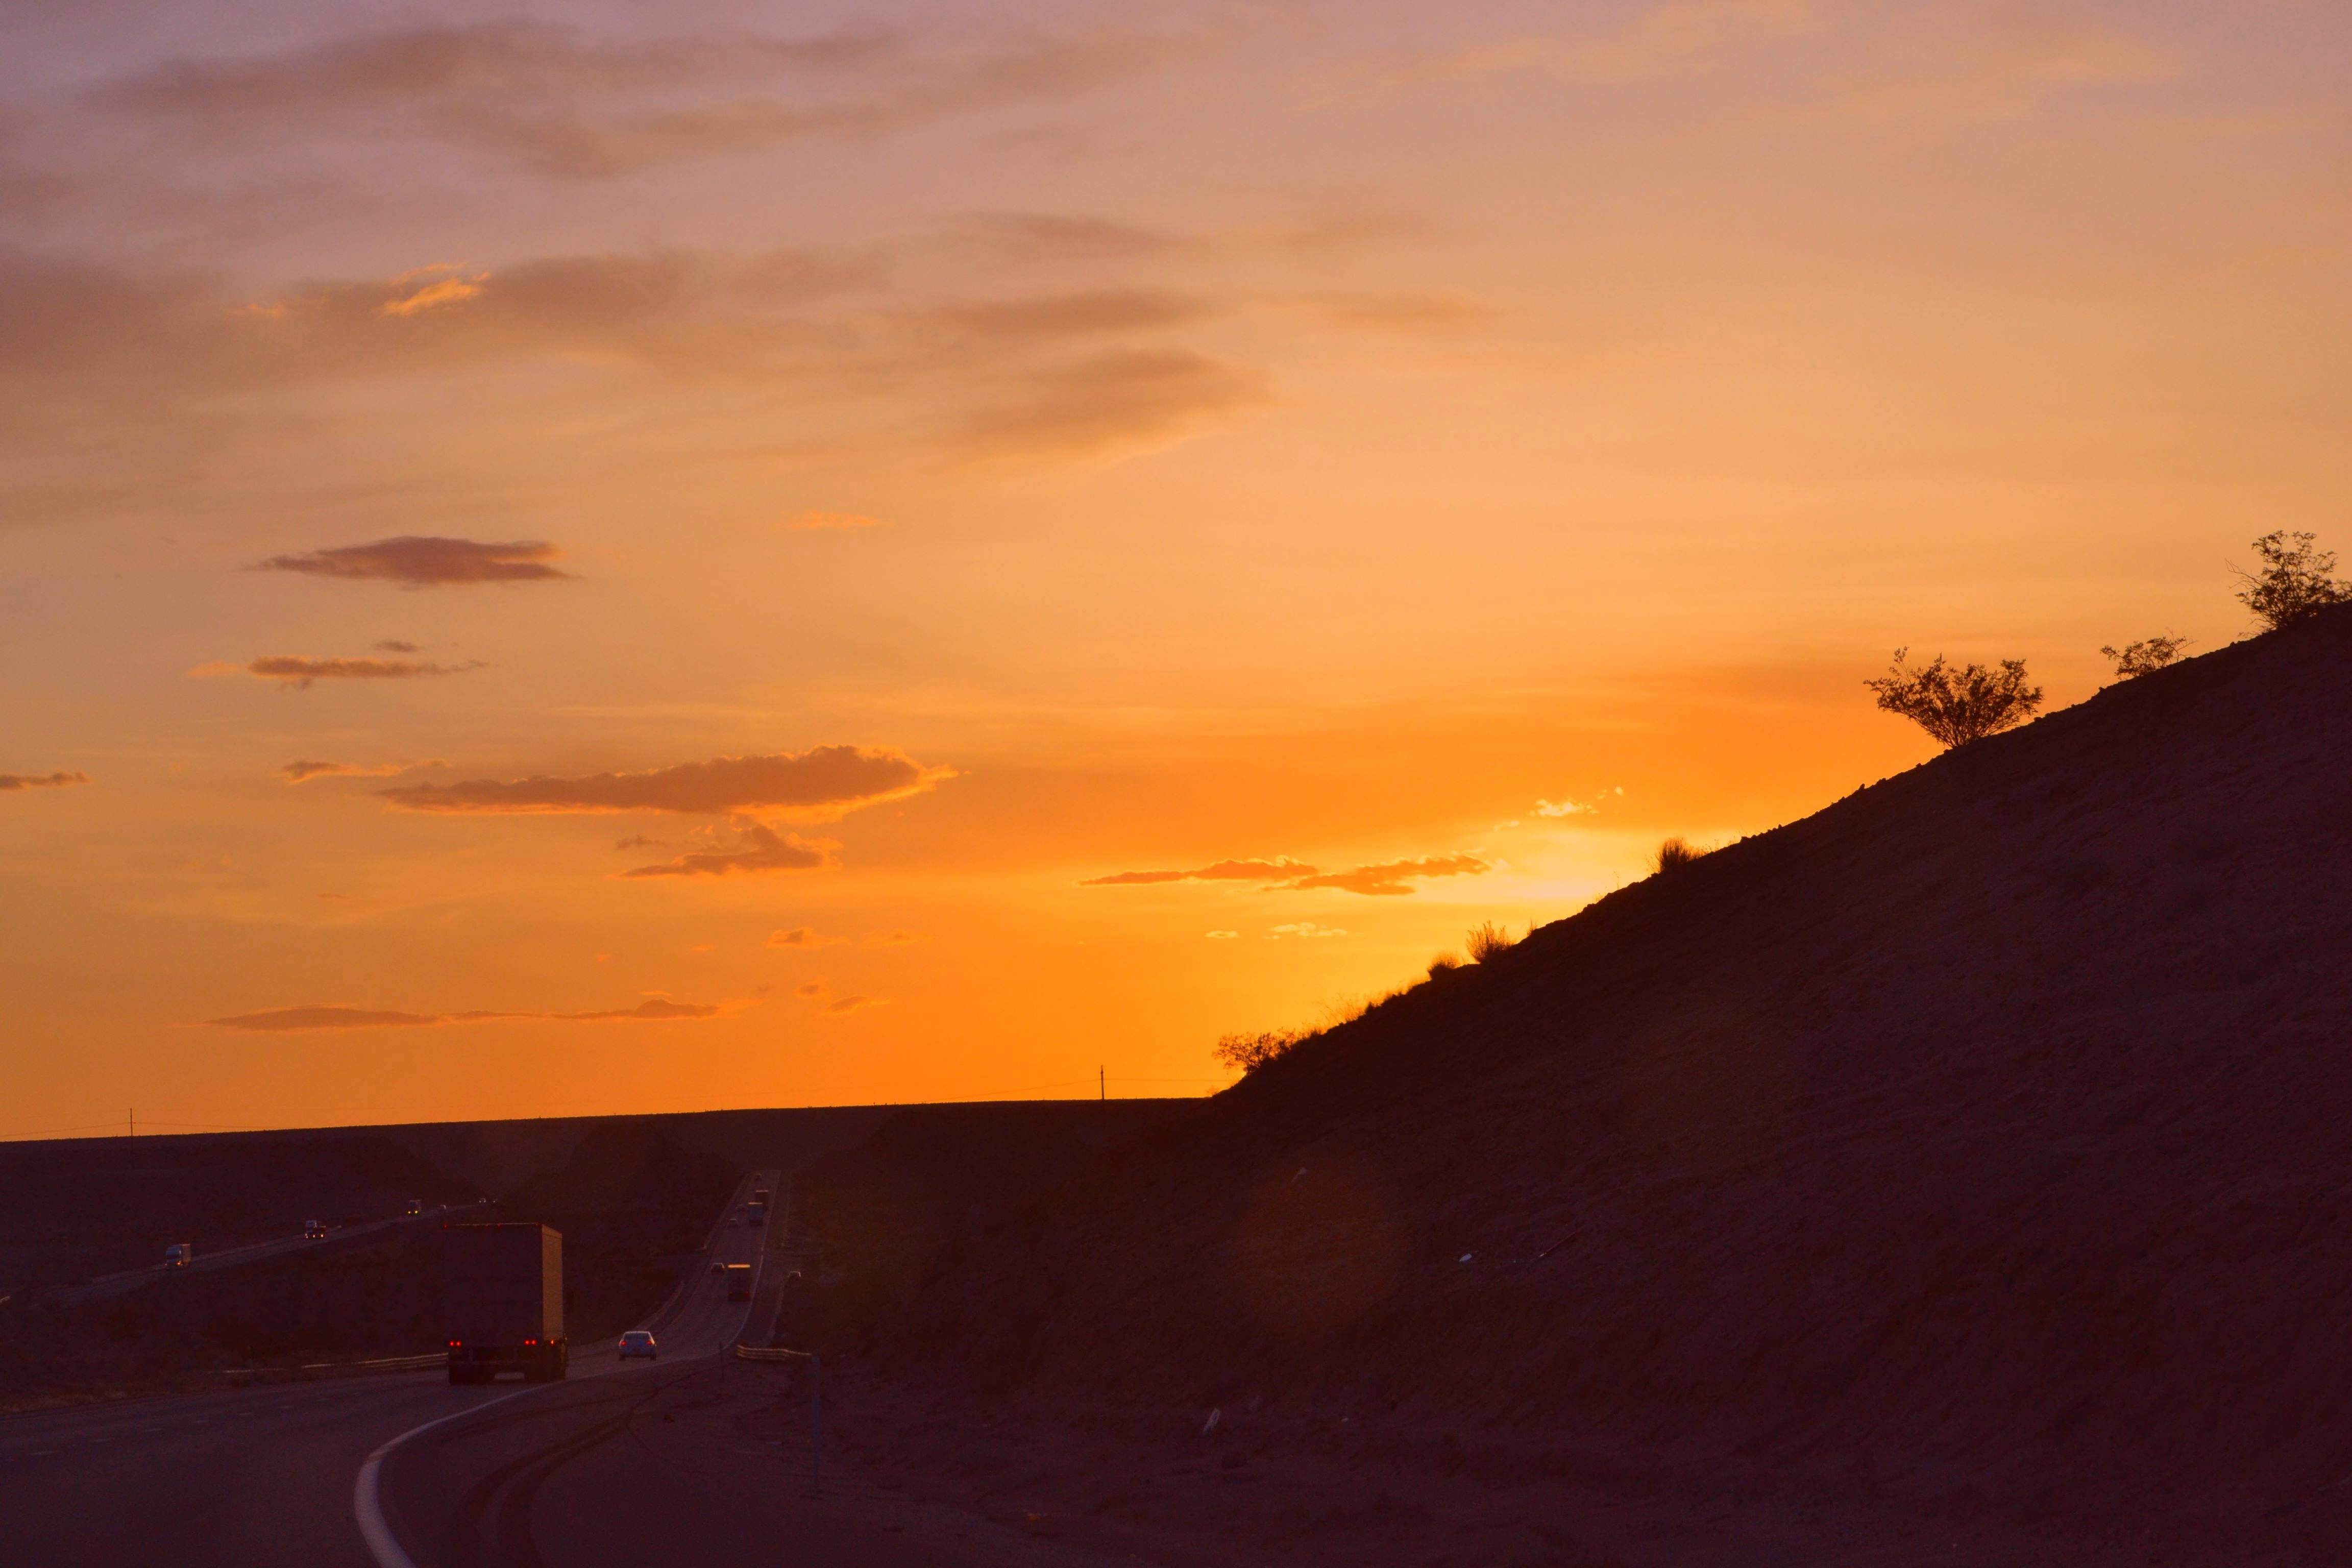
sea, horizon, mountain, cloud, sky, sun, sunrise, sunset, road, morning, hill, highway, dawn, dusk, evening, route, vegas, afterglow, red sky at morning